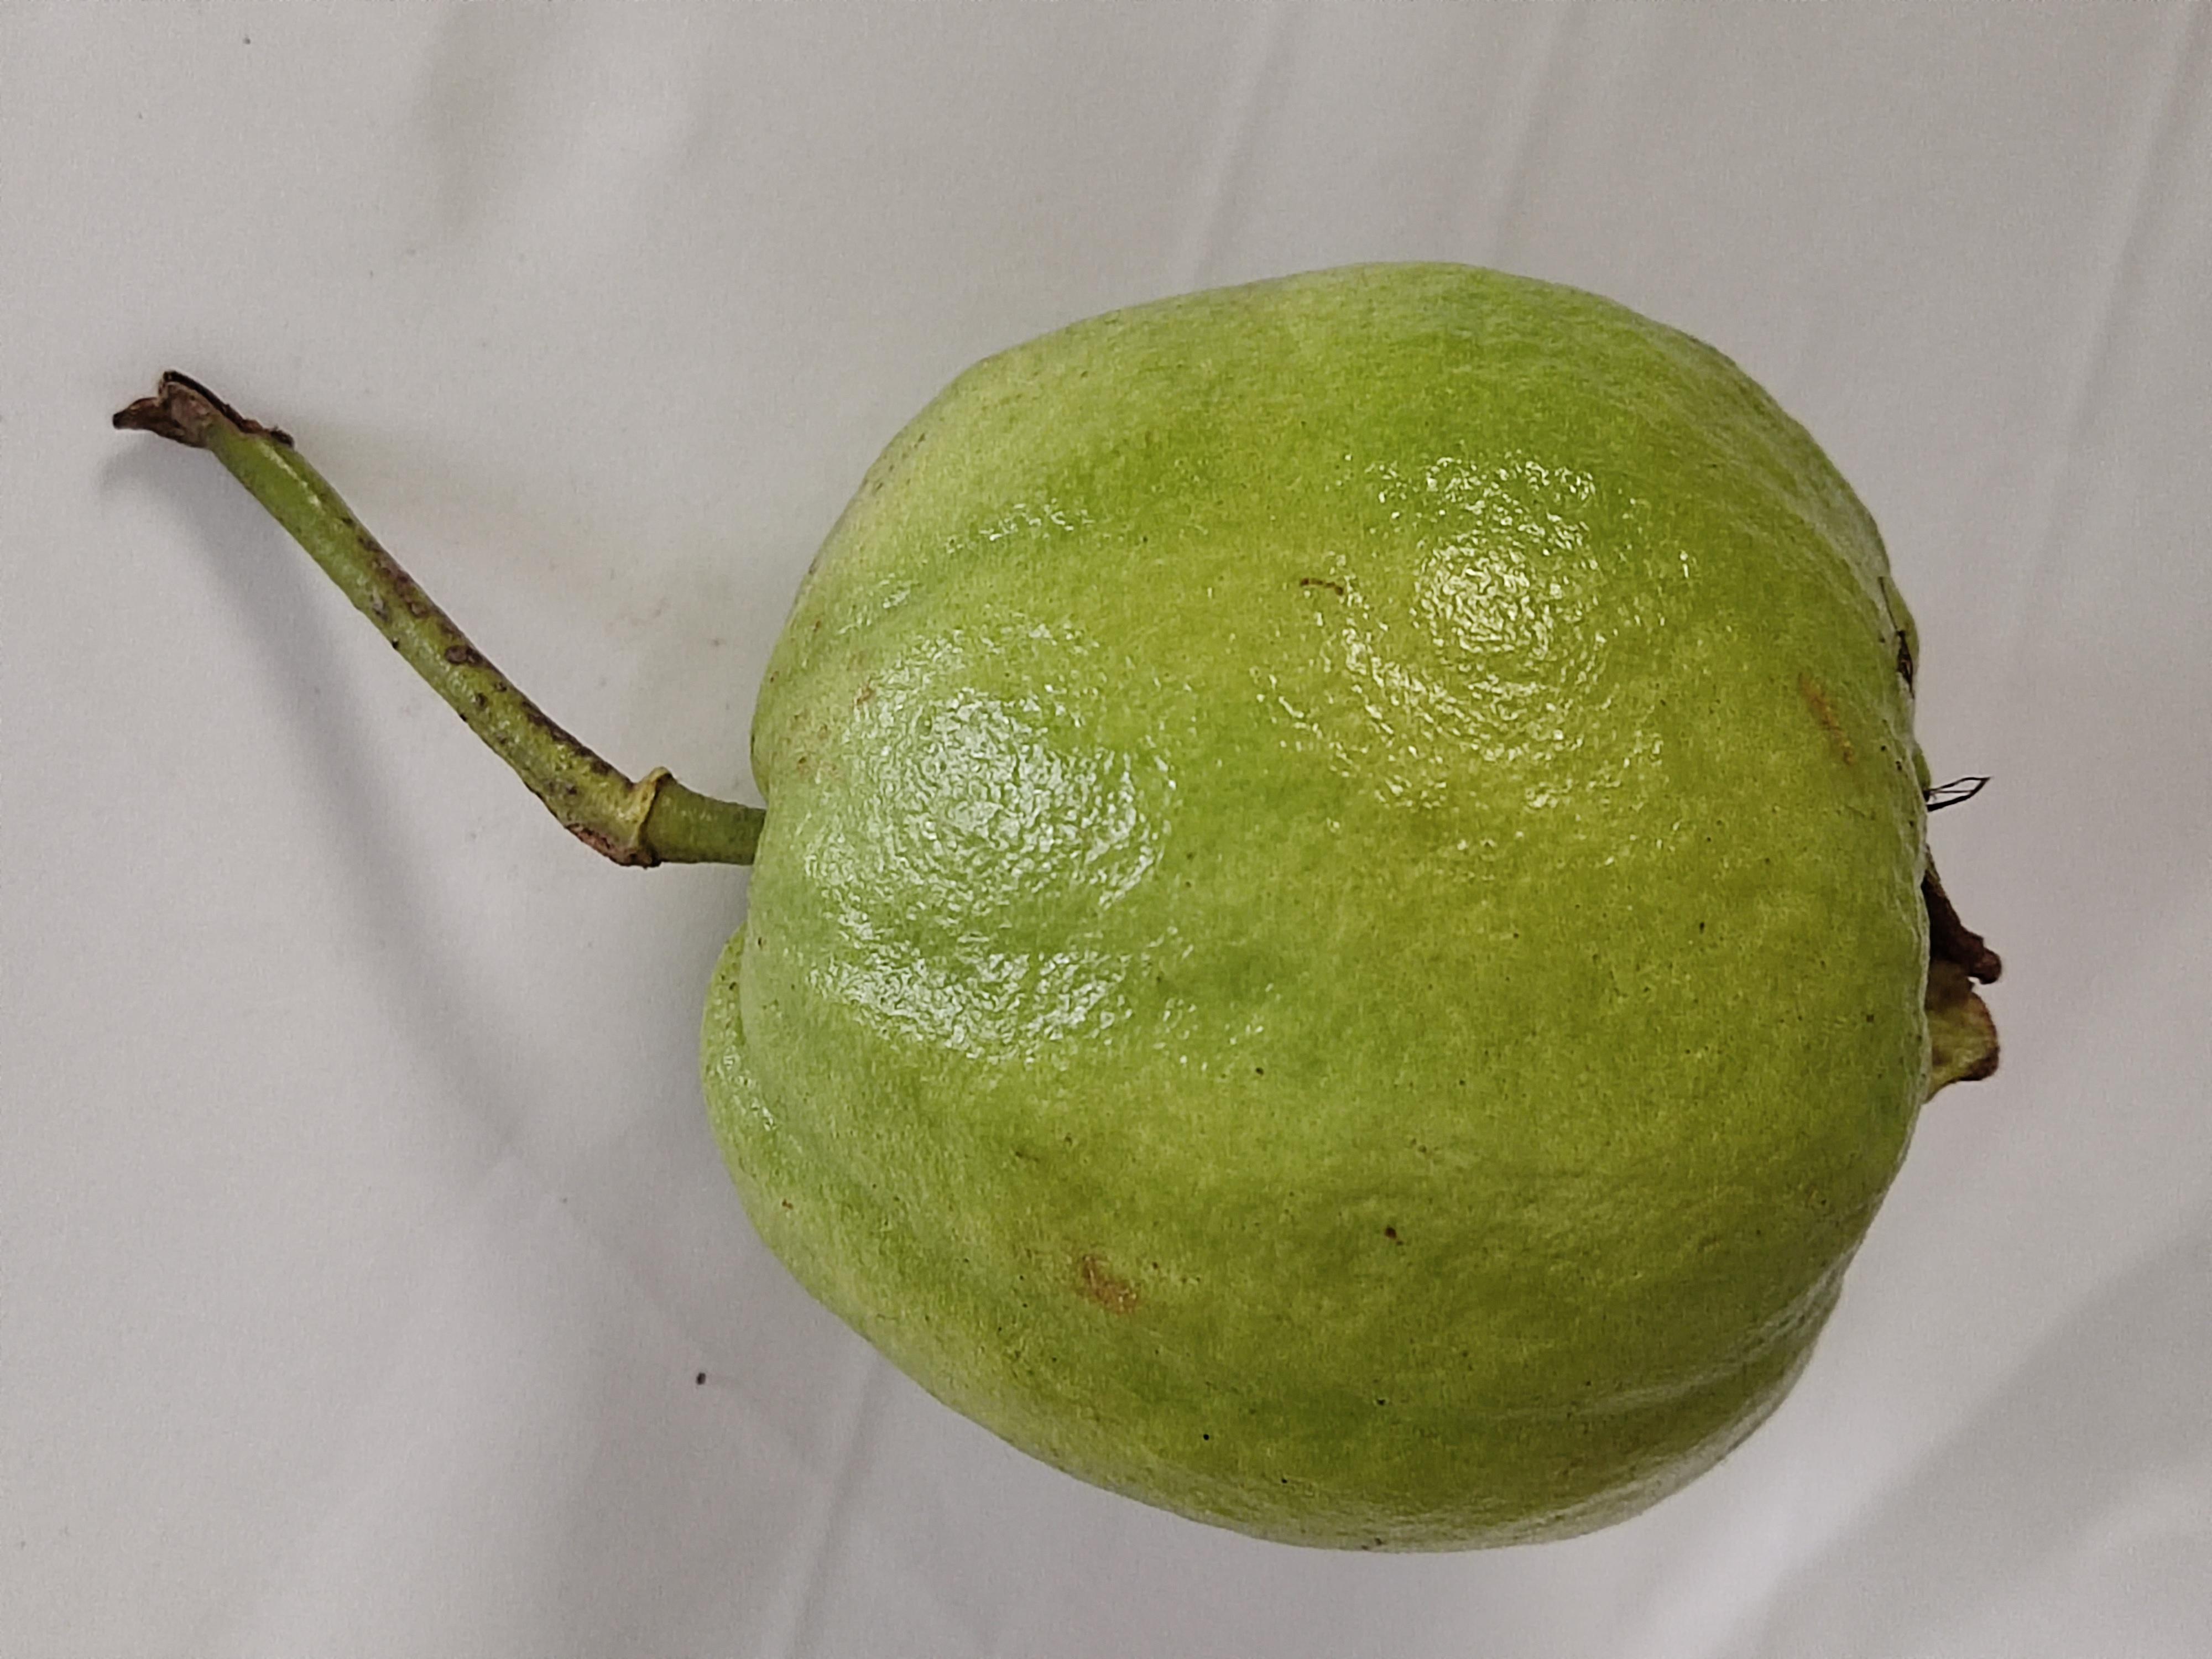
Crop type: Guava